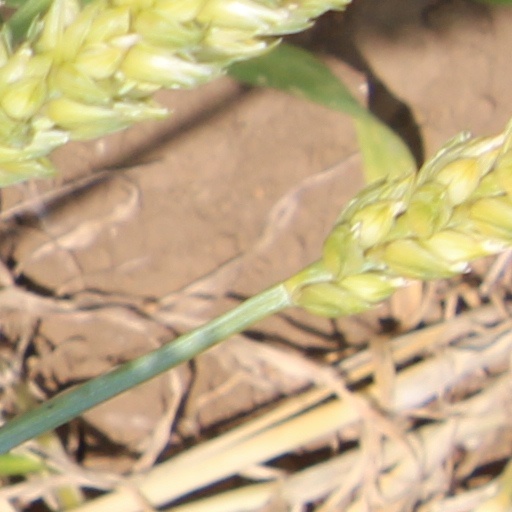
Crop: wheat